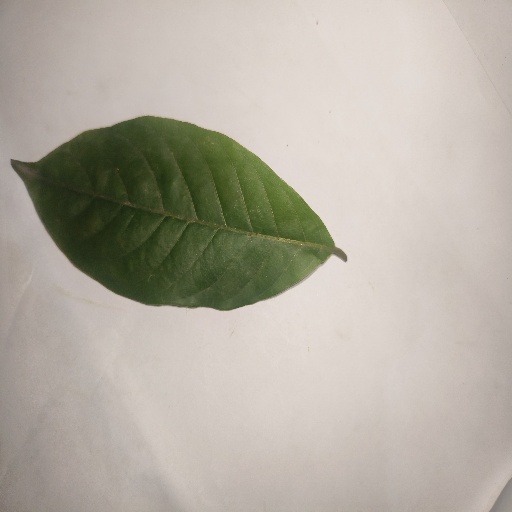
Species: HariTaki
Leaf condition: Healthy Leaf